Hamuera Tamahau Mahupuku

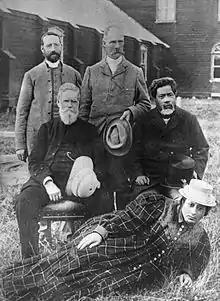
Mahupuku (seated, right) with Canon Samuel Williams (seated, left) and group at Papawai

Hamuera Tamahau Mahupuku (c.1842 – 14 January 1904) was a New Zealand tribal leader, runholder, assessor and newspaper proprietor. Of Māori descent, he identified with the Ngāti Kahungunu iwi. He was born in the Wairarapa, New Zealand (either at Rangataua, near Longbush, or at Pahaoamy) in c.1842.